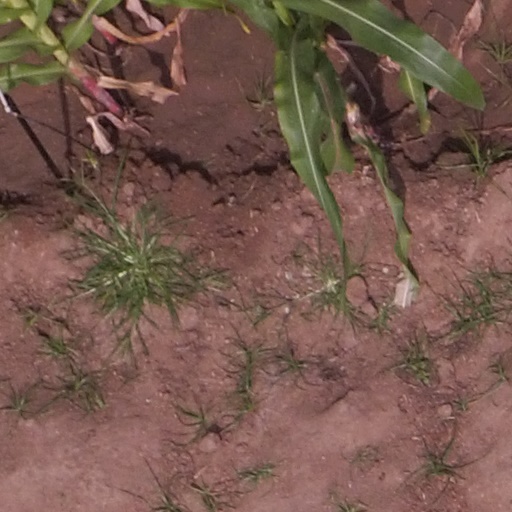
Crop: maize; corn